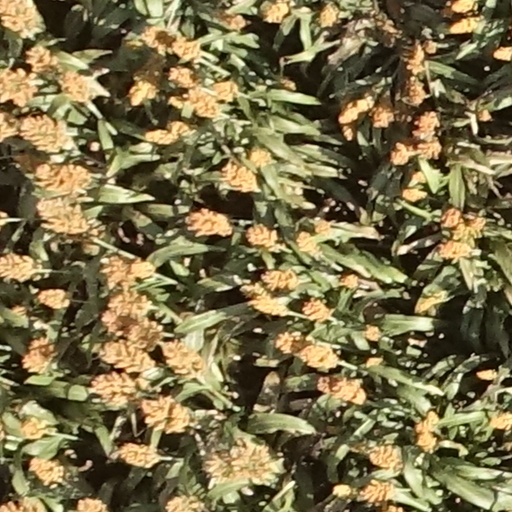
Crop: sorghum